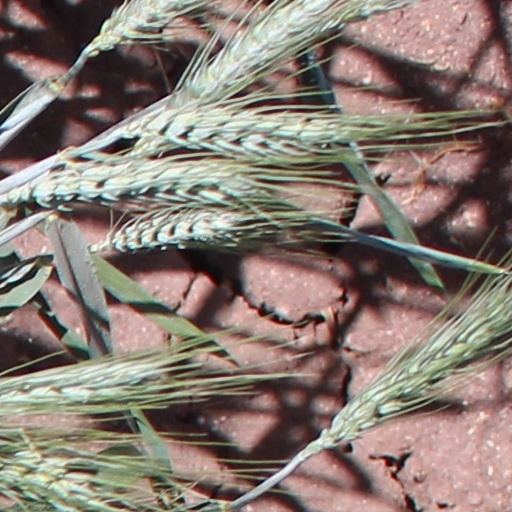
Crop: wheat